Saint Louis Zoo

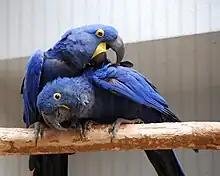
Hyacinth macaws ("Anodorhynchus hyacinthinus")

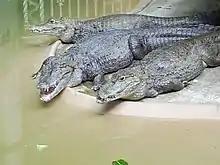
Spectacled caiman ("Caiman crocodilus") at the Herpetarium

Historic Hill contains the Bird House, Bird Garden, Herpetarium, Flight Cage and Cypress Swamp, Primate House, and Primate Canopy Trails. The Bird House features birds as varied as bald eagle, rhinoceros hornbill, hyacinth macaw, burrowing owl, toco toucan, Cape thick-knee, golden pheasant, kookaburra, Mariana fruit-dove, king vulture, horned guan, superb starling, tawny frogmouth, congo peafowl, and the Guam kingfisher, which is extinct in the wild. The Bird Garden contains outdoor bird enclosures.